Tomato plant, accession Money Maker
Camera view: horizontal (90 deg, fisheye); turntable rotation: 150 degrees
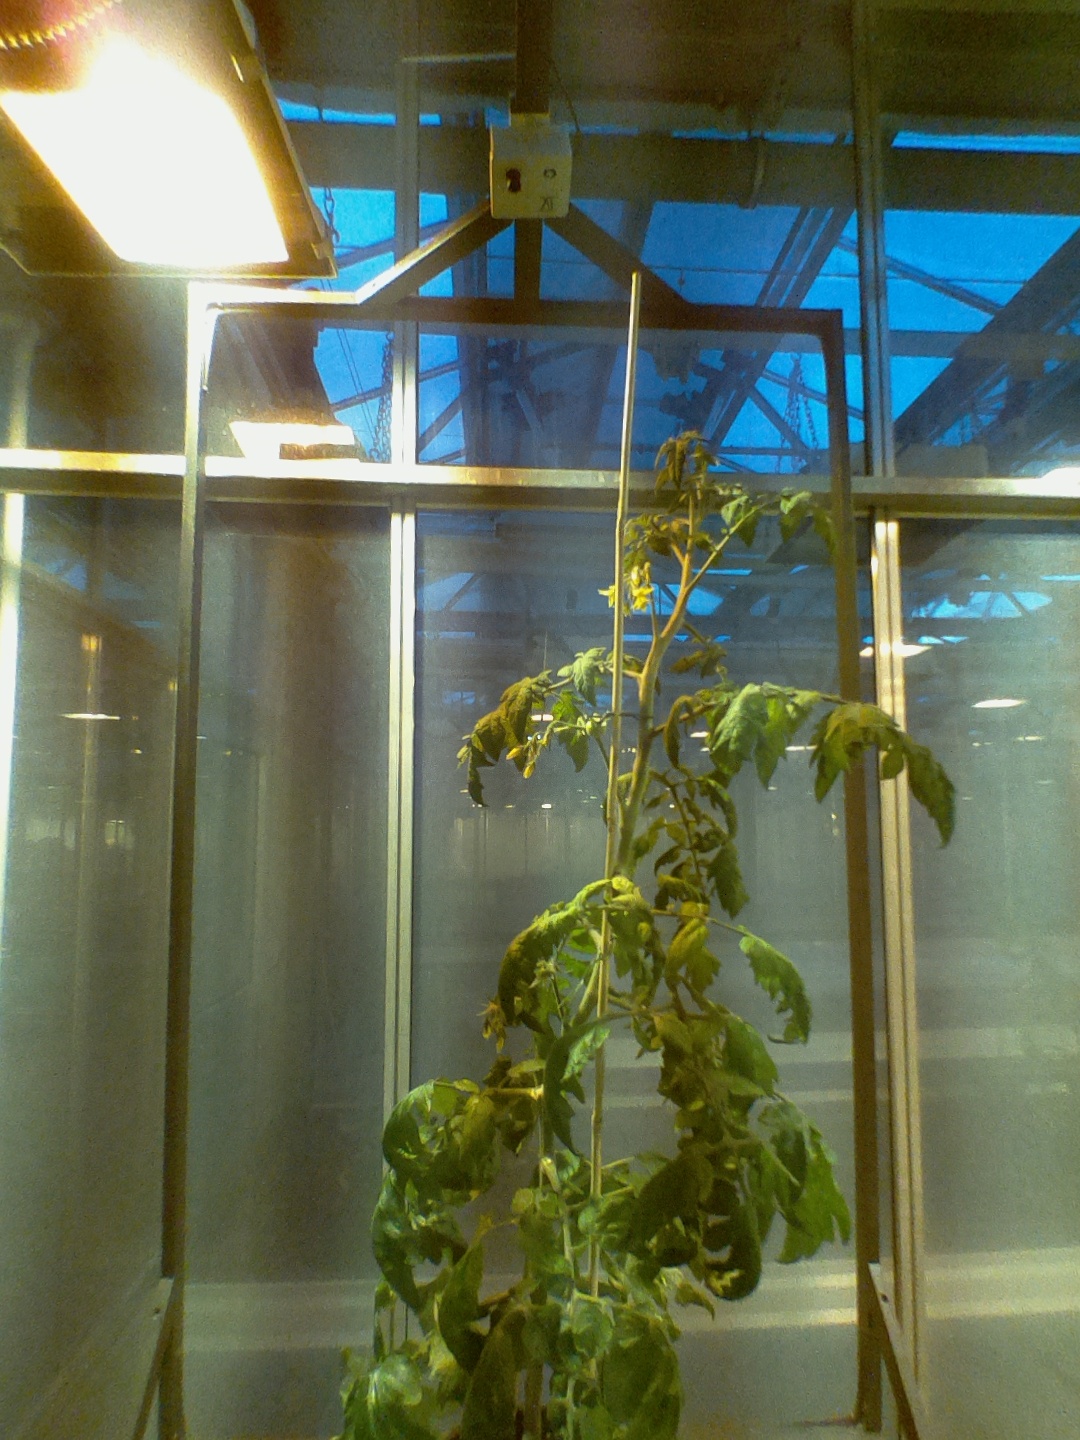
BBCH growth stage 71: 10%-20% of final fruit size